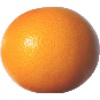
Label: Grapefruit Pink 1